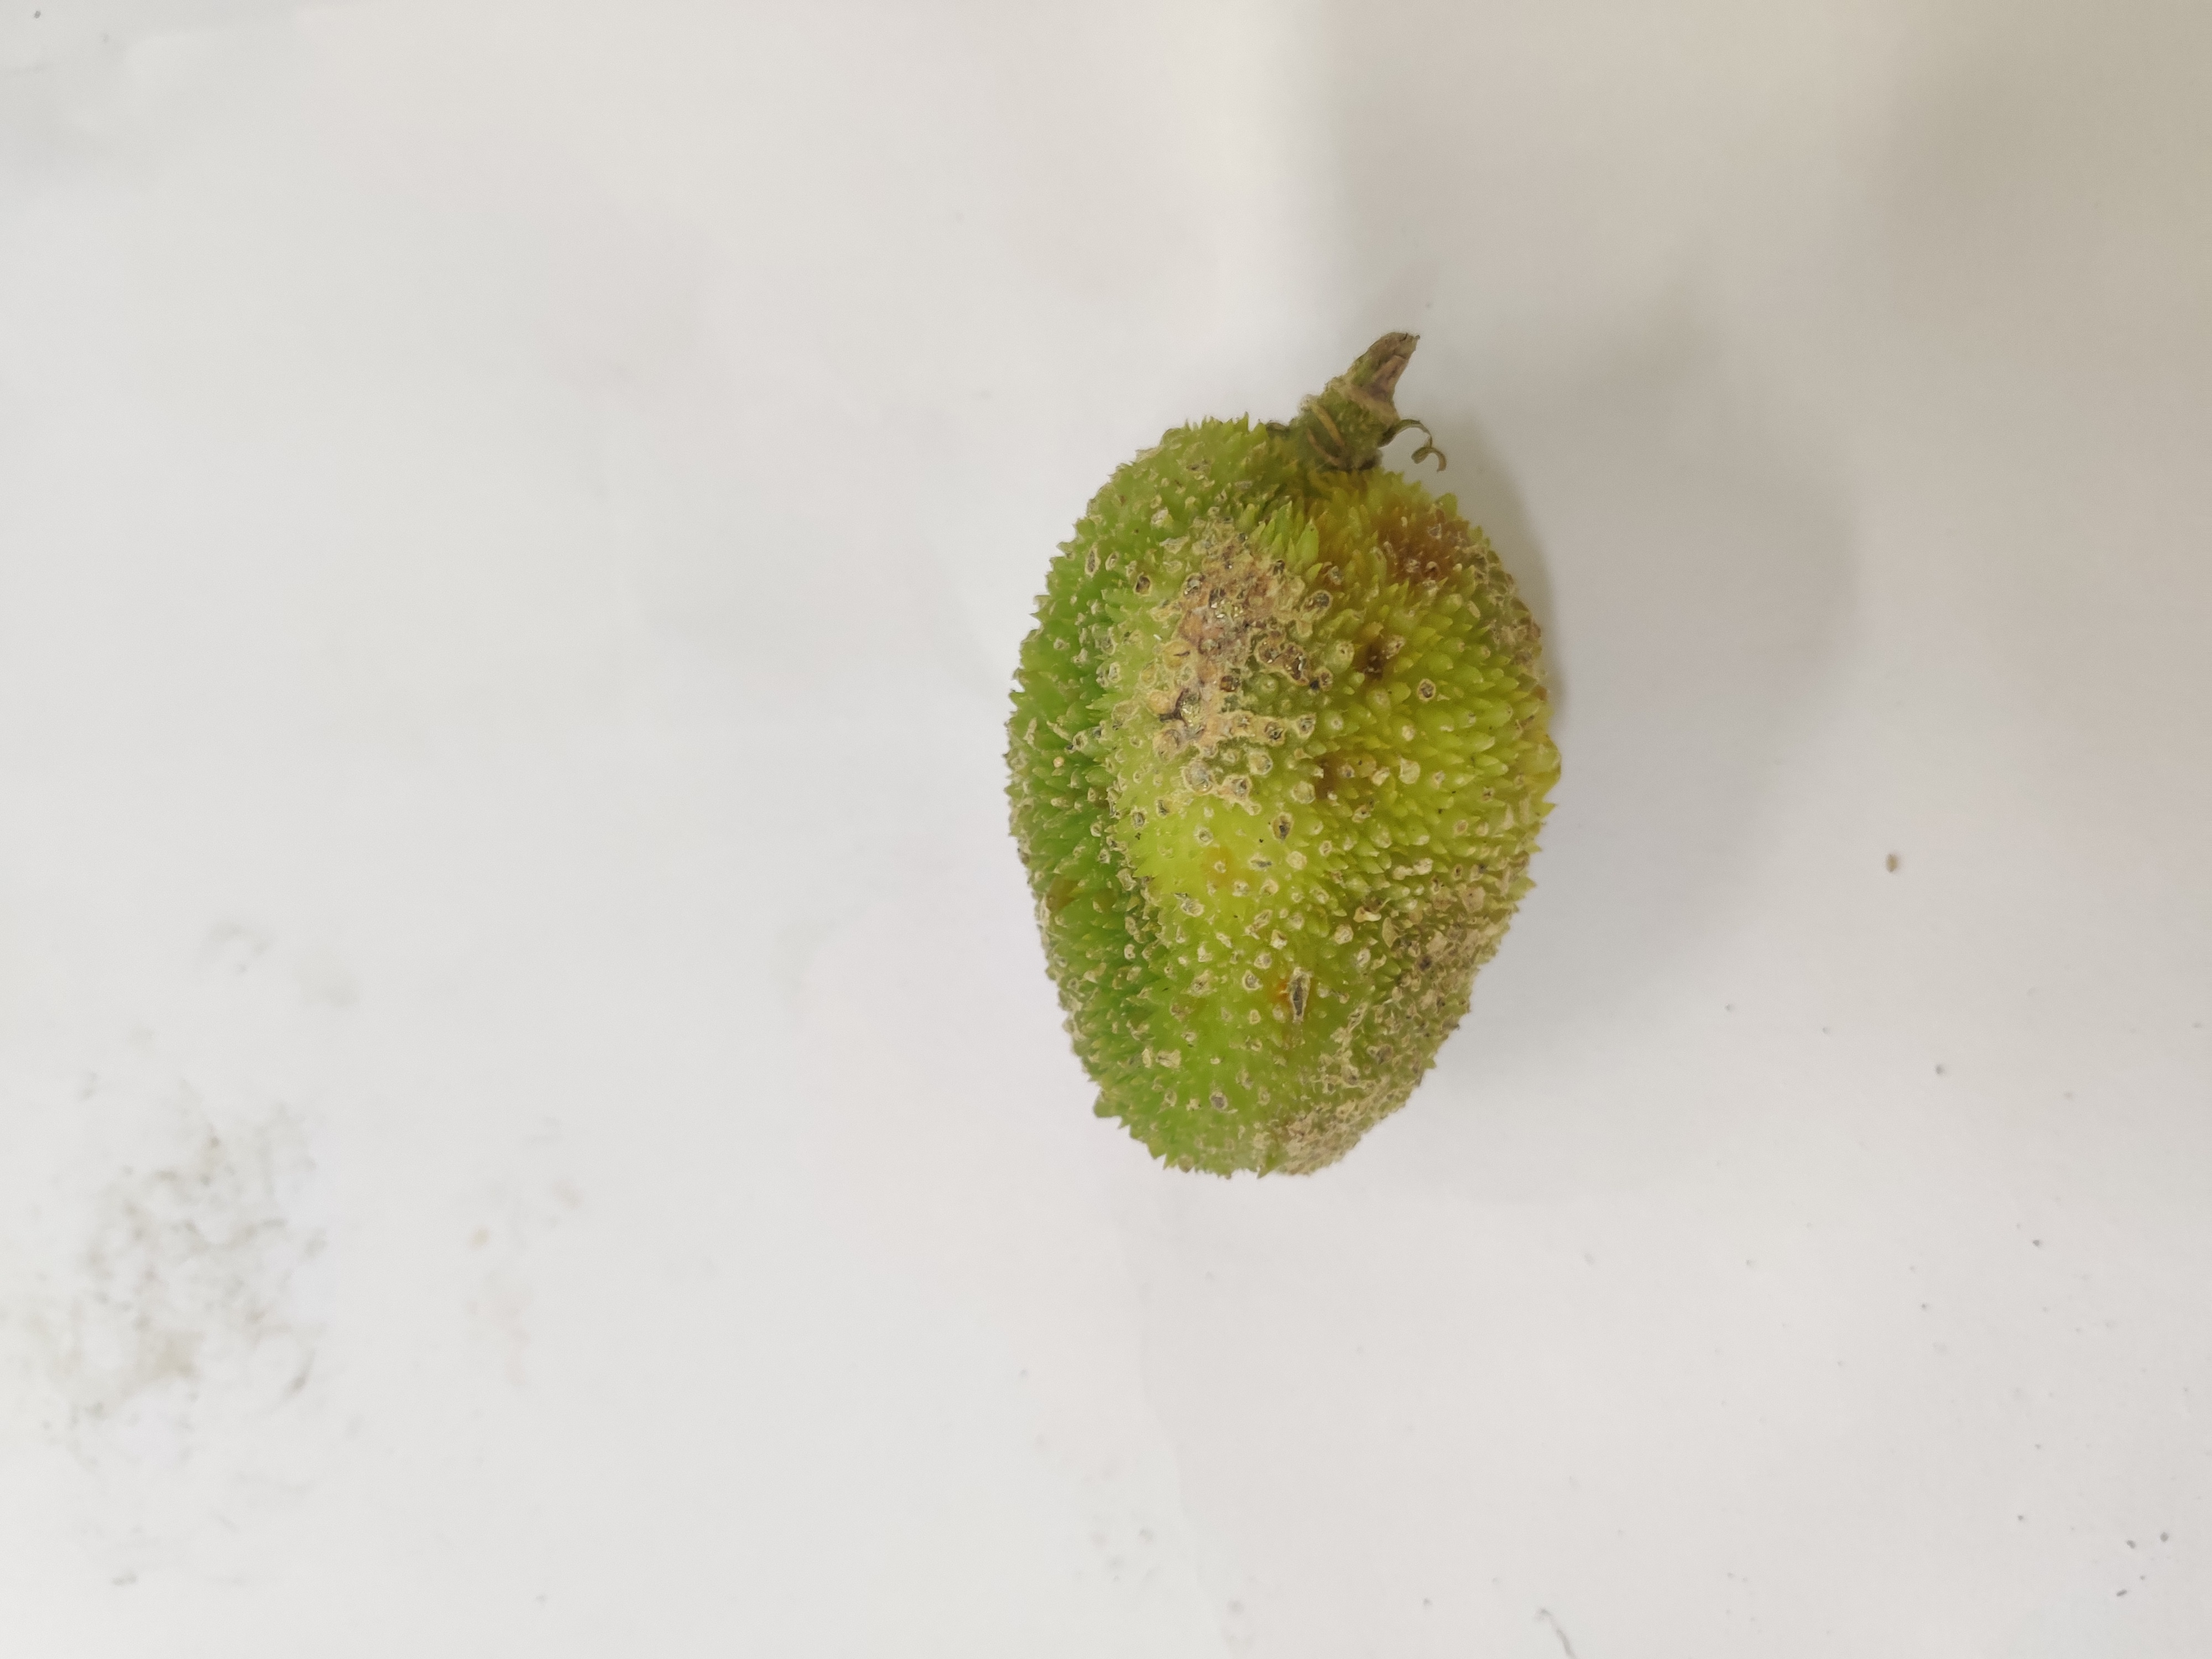
Crop: Spiny Gourd
Condition: Damaged